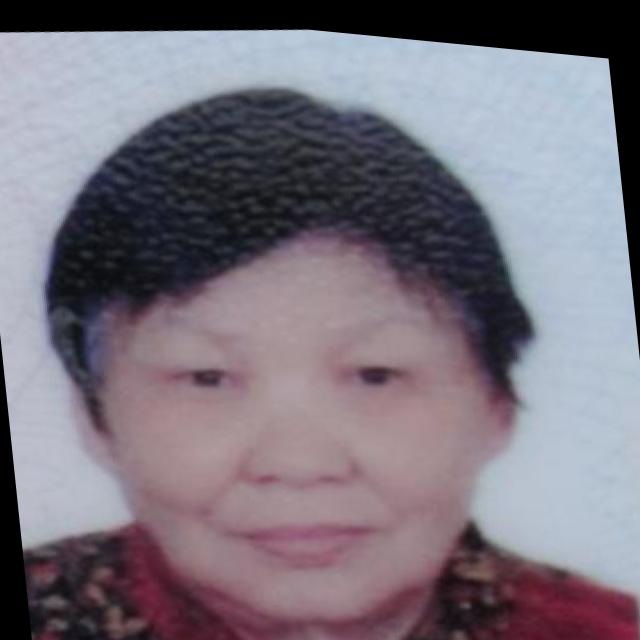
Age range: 45-64